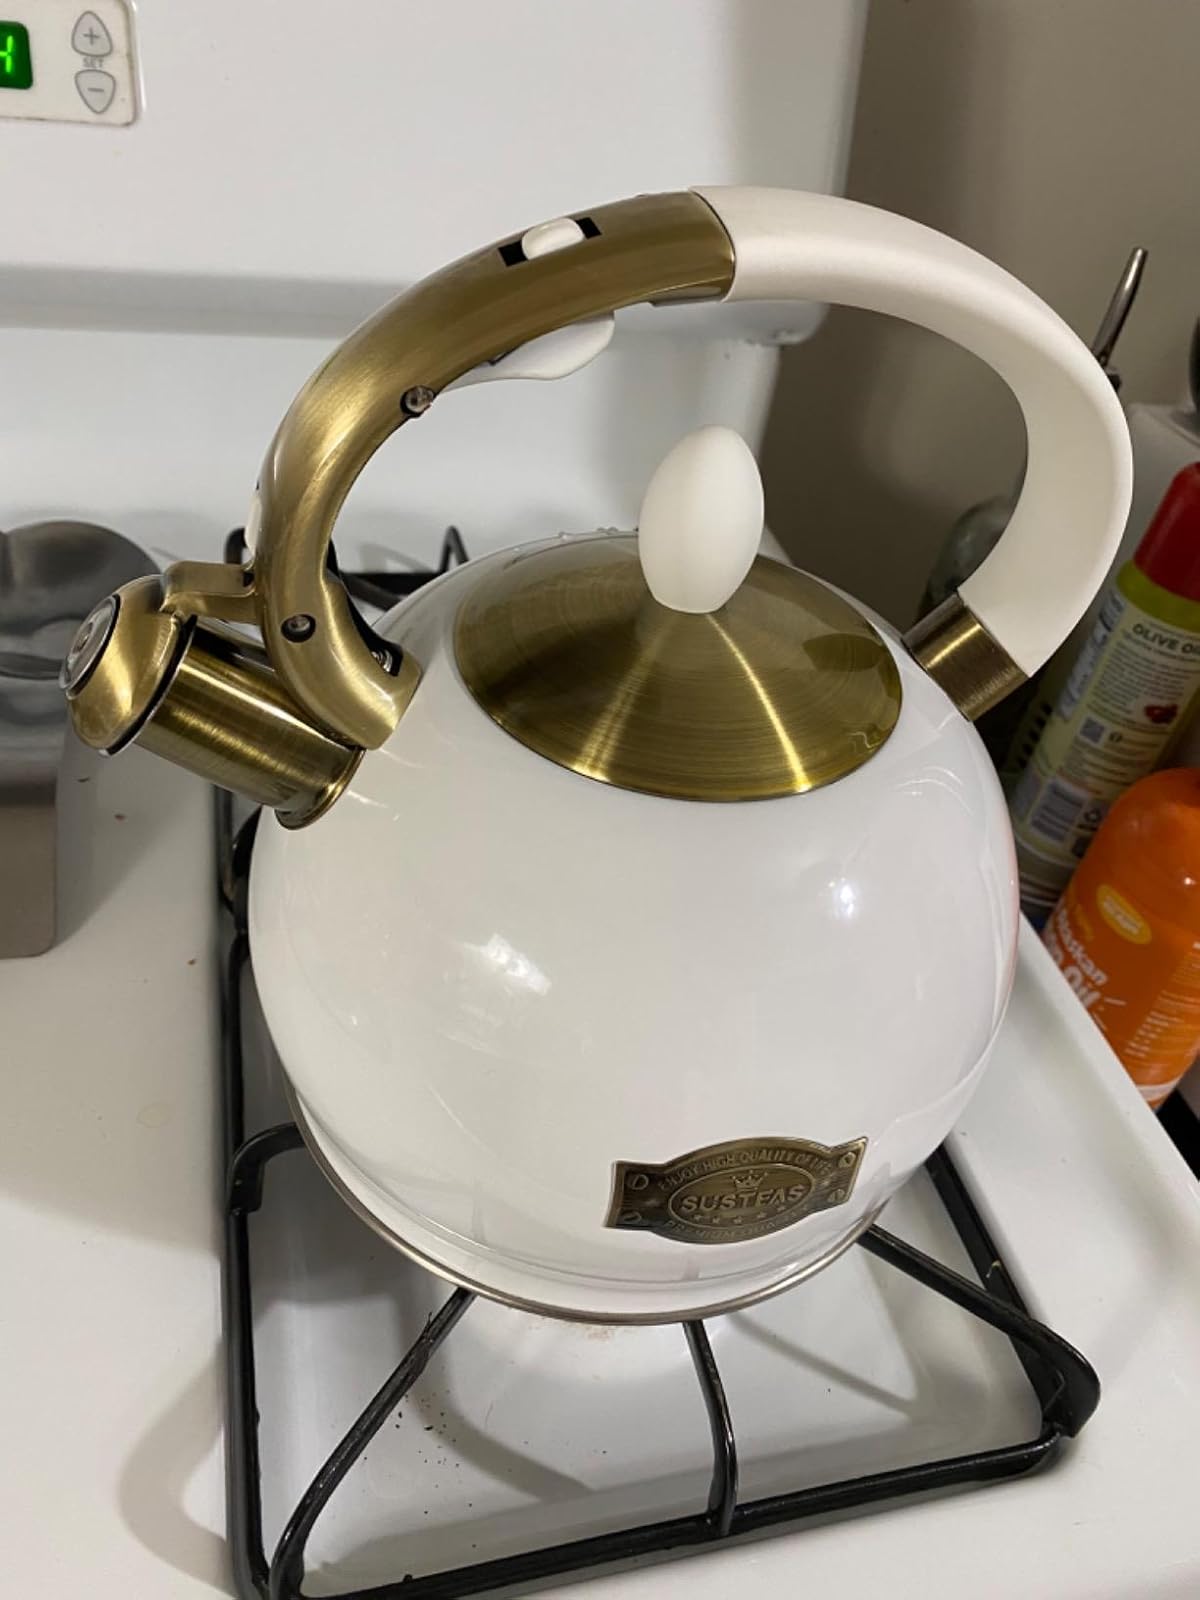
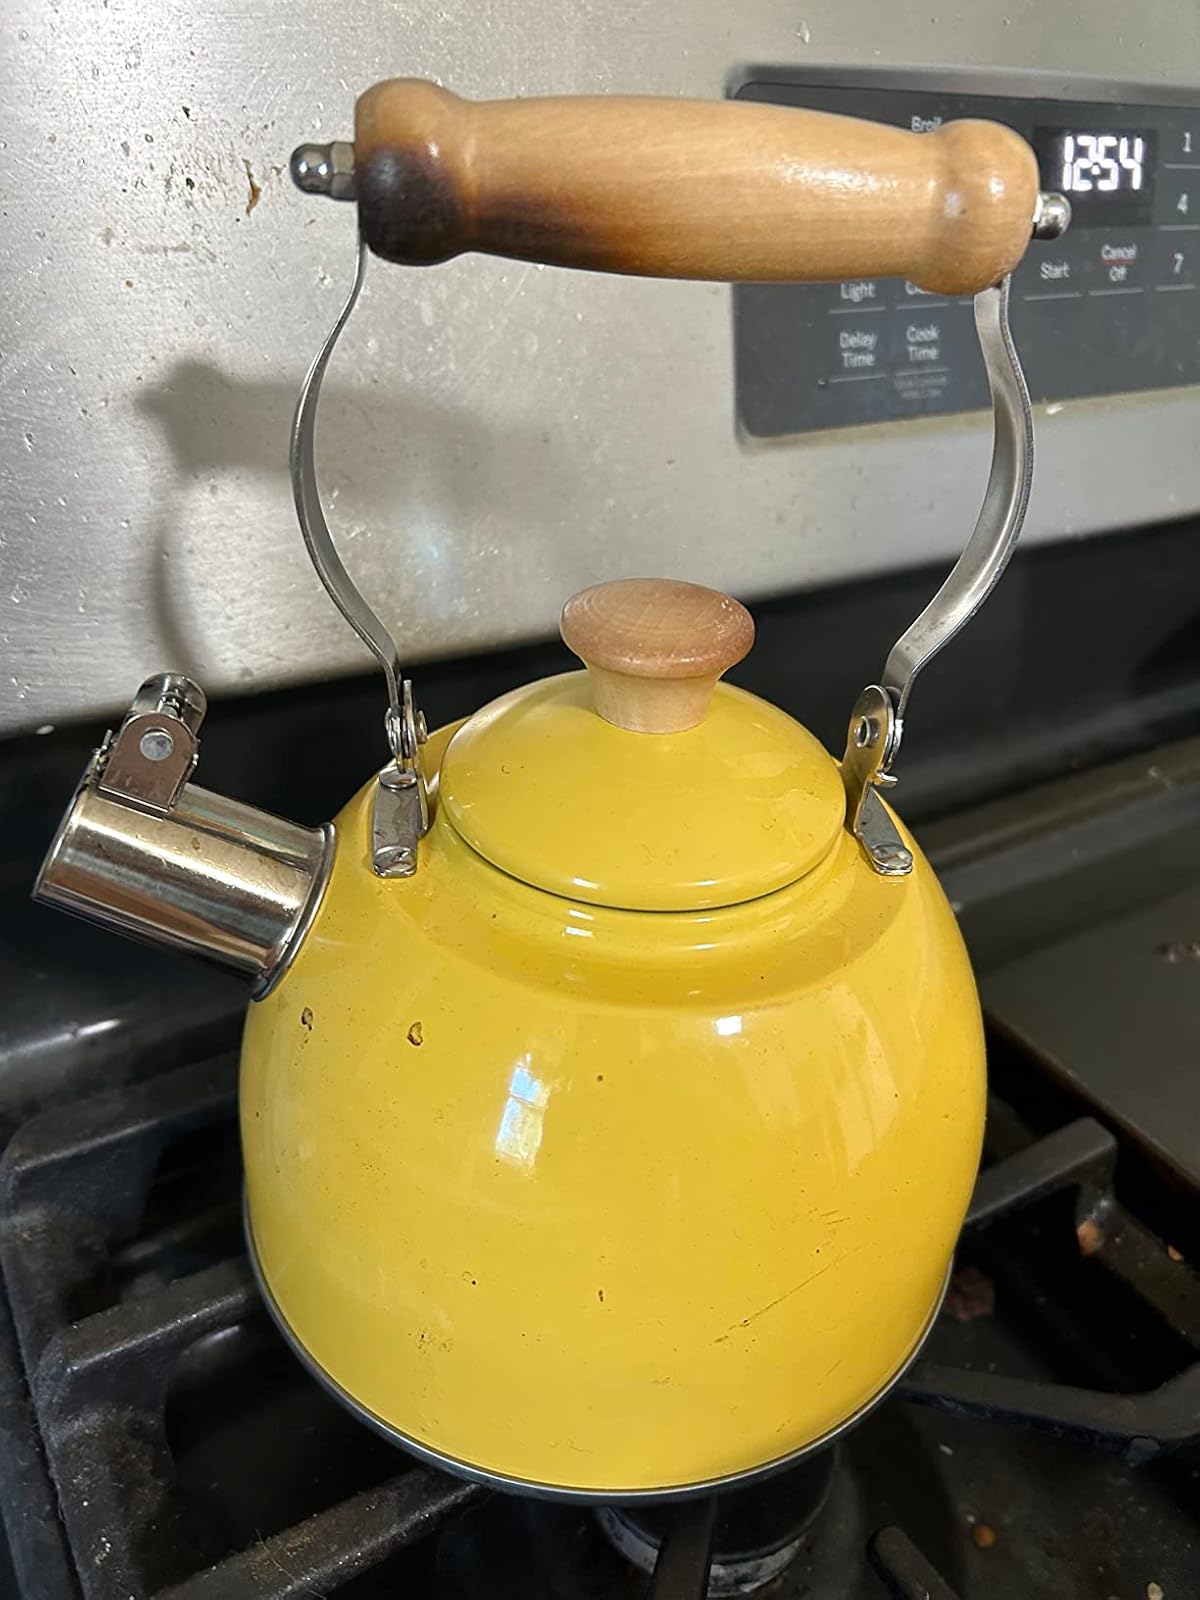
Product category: items_kettle
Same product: no